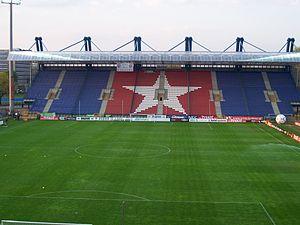
Tribune Nord du Stade Henryk Reyman. 日本語: ヴィスワ・スタジアム.
Le Wisła Cracovie est un club polonais omnisports basé à Cracovie et fondé en 1906. Cet article traite de sa section football.